Vert-en-Drouais

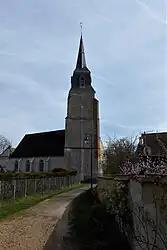
The church in Vert-en-Drouais

Vert-en-Drouais is a commune in the Eure-et-Loir department in northern France.